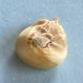
Maize quality: Bad